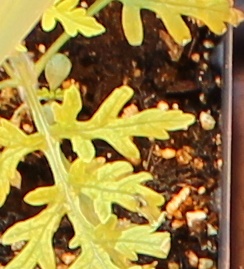
Label: Ragweed